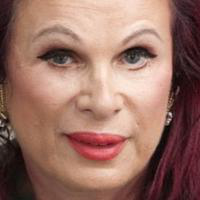
Age group: age 66-80